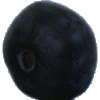
Label: Blueberry 1